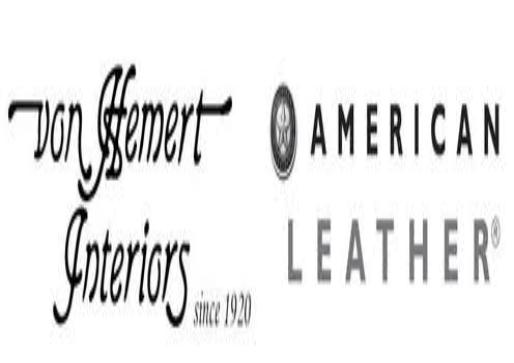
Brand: American Leather
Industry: Necessities